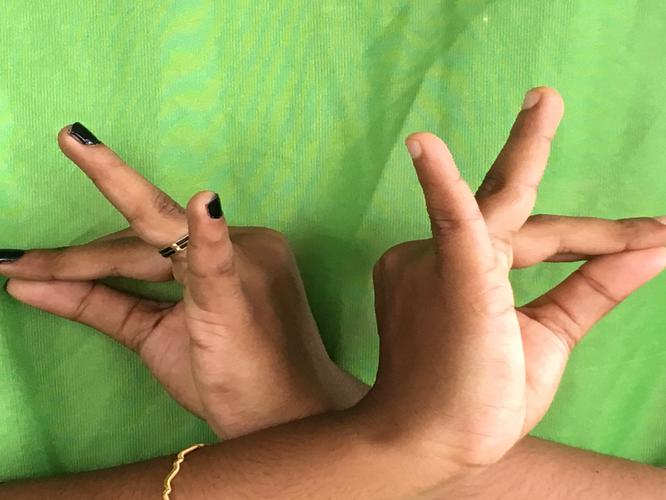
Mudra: Katakavardhana
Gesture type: double_hand